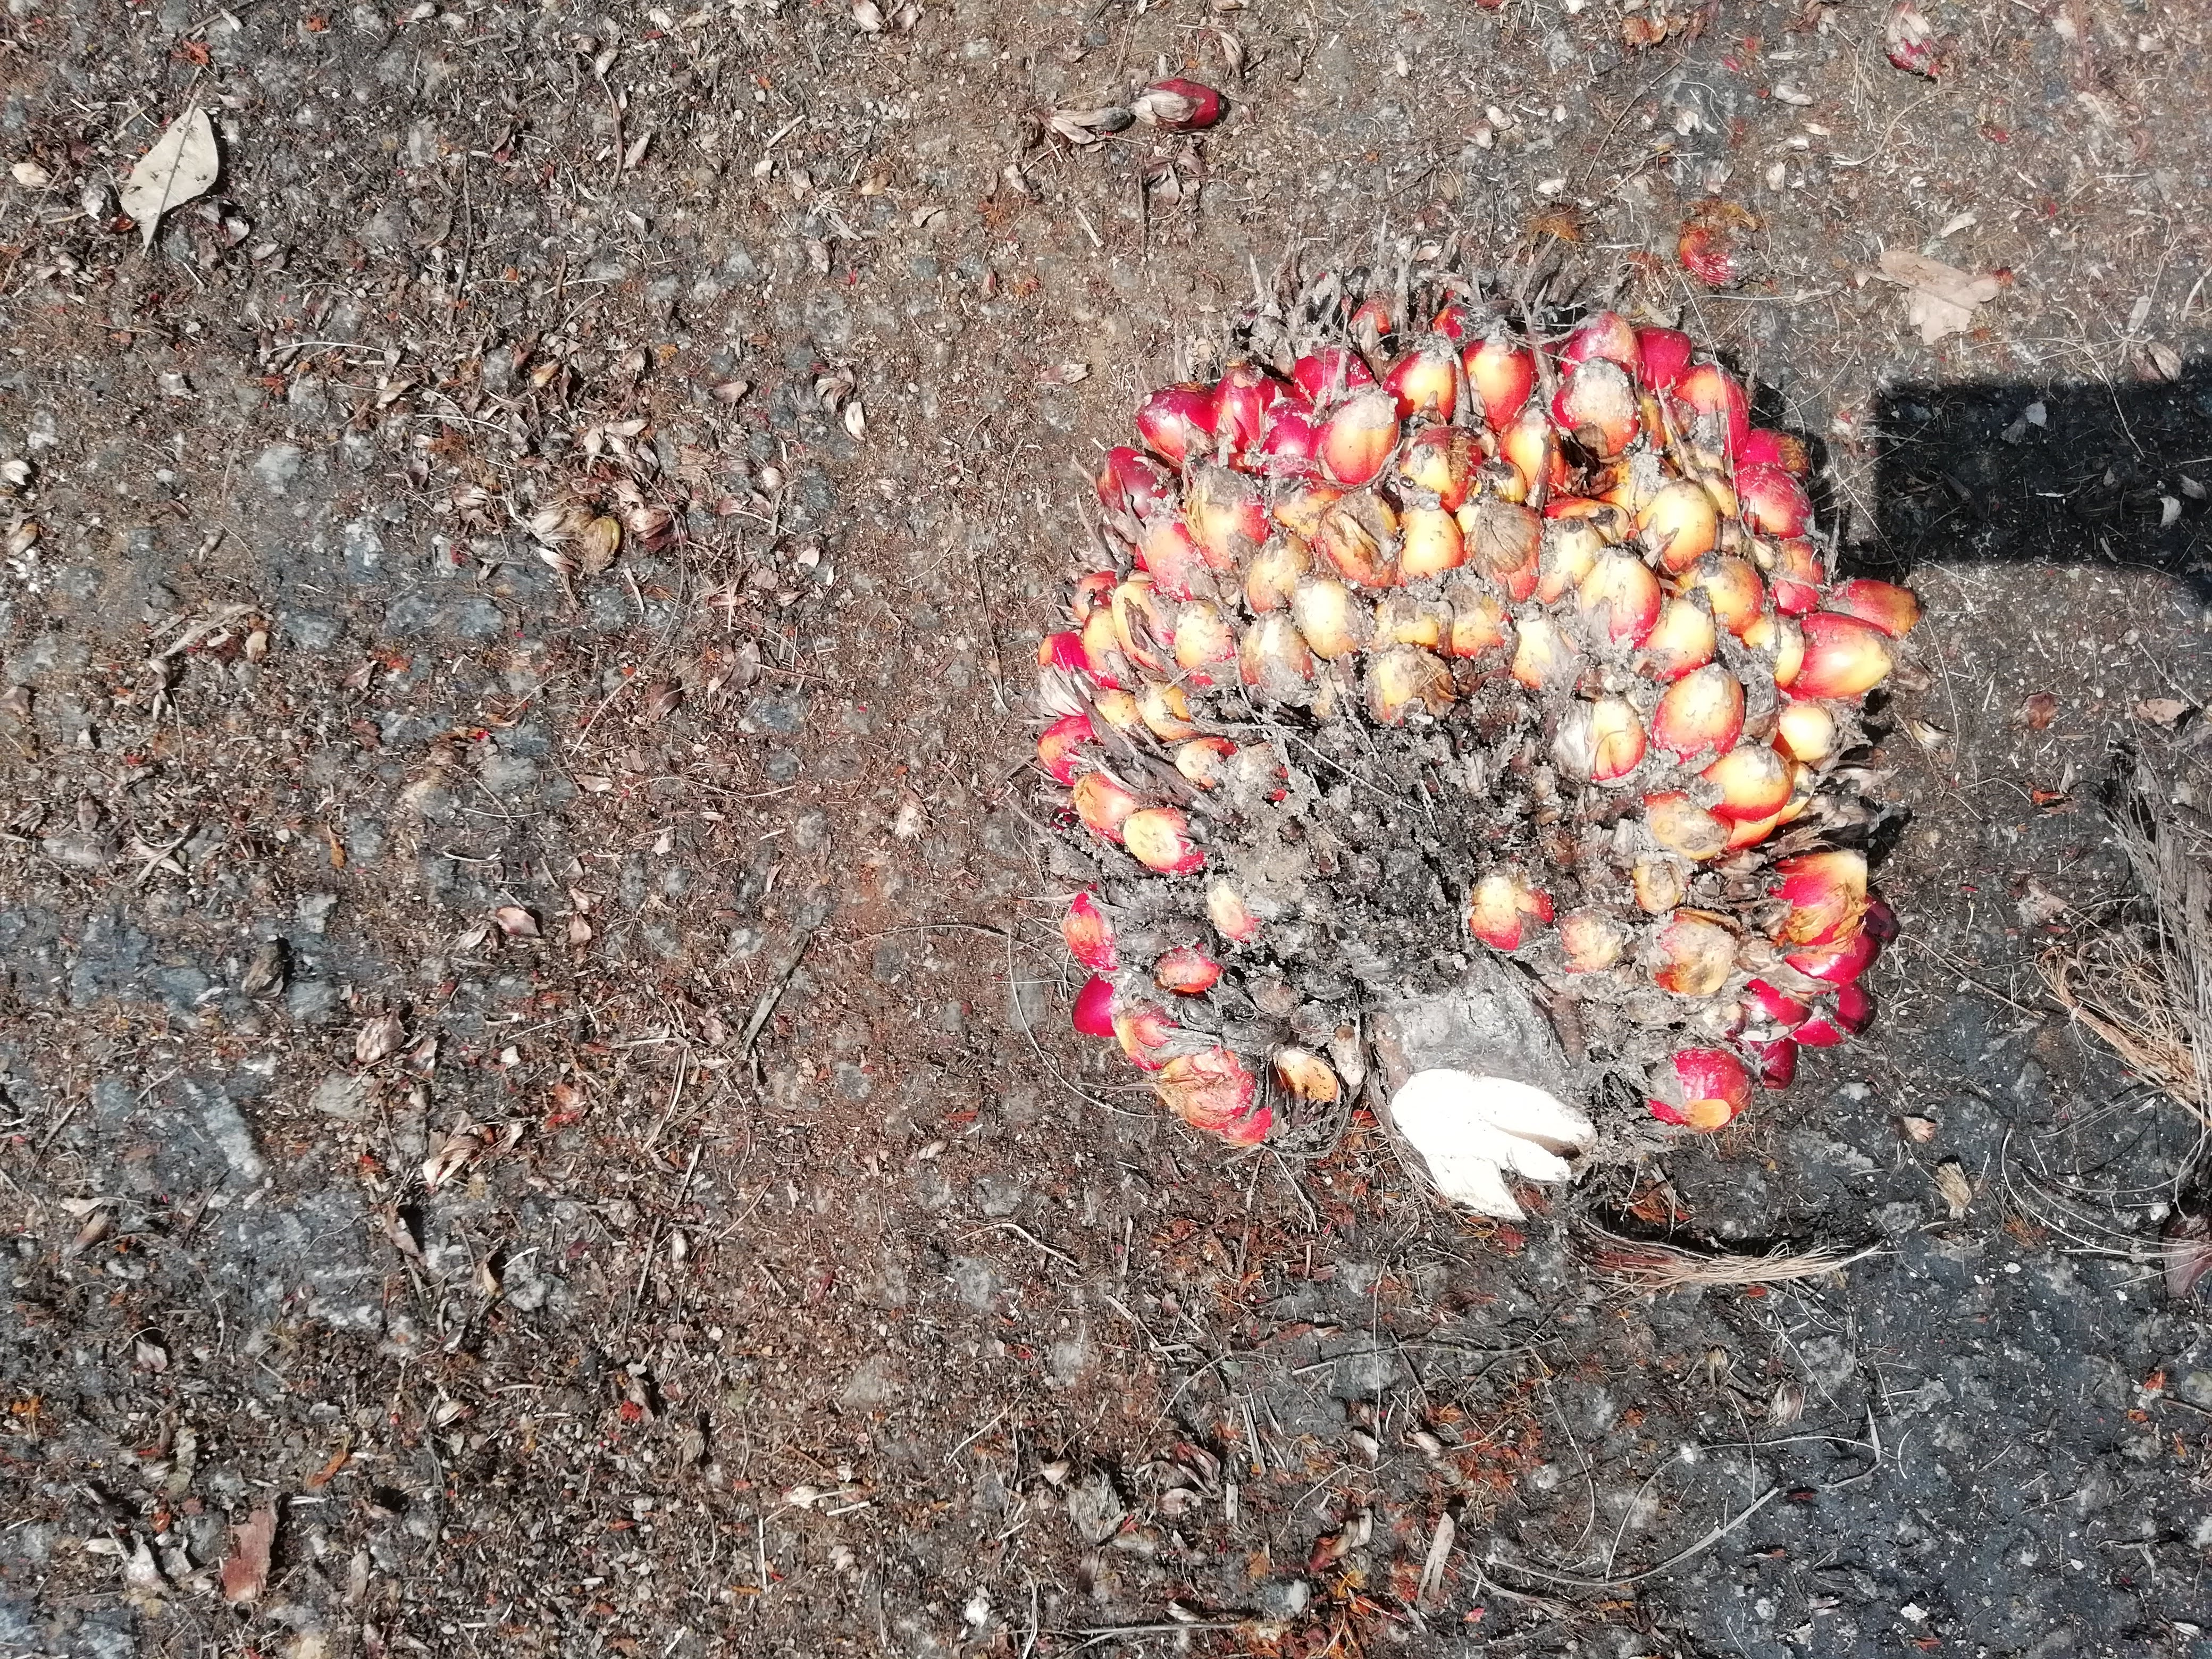
Ripeness: Ripe